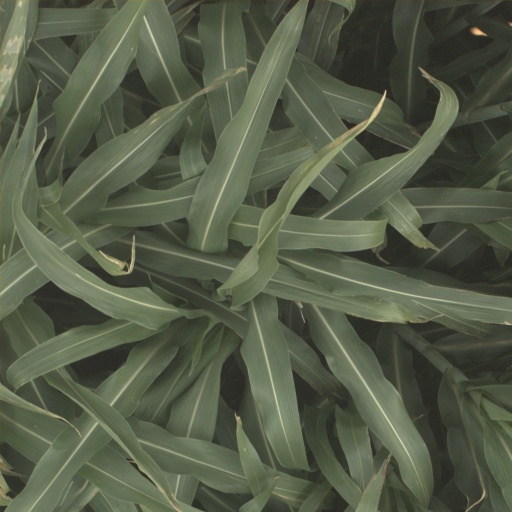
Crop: sorghum